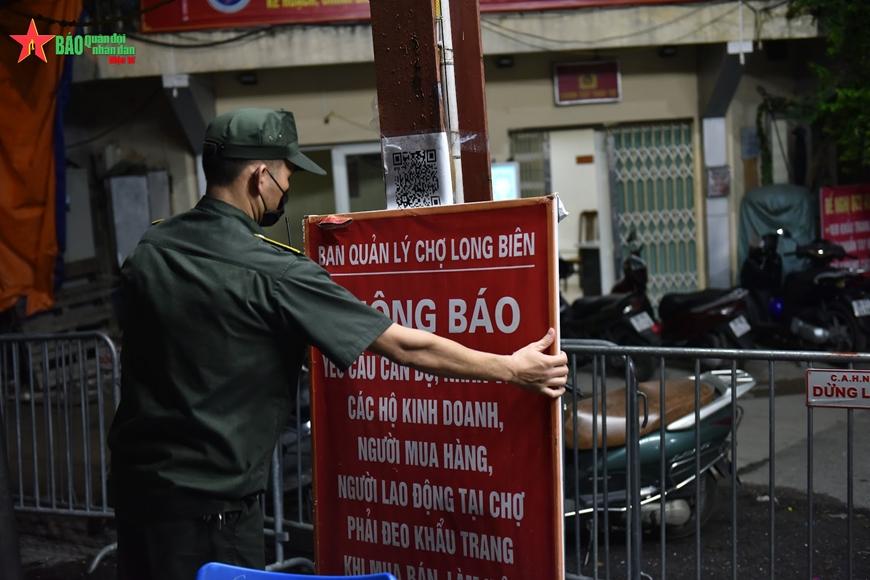
có một người đàn ông đang cầm một tấm biển ở bên hàng rào